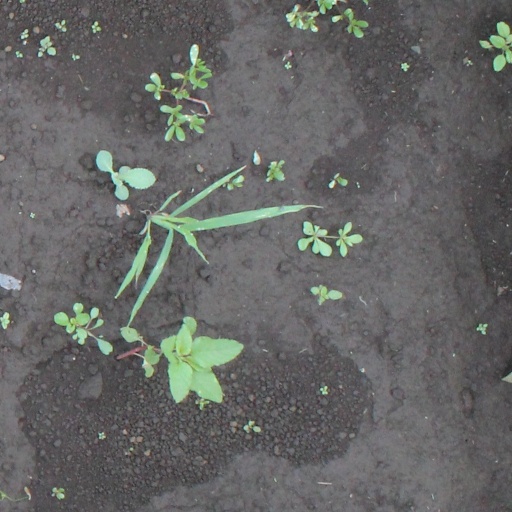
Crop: soybean